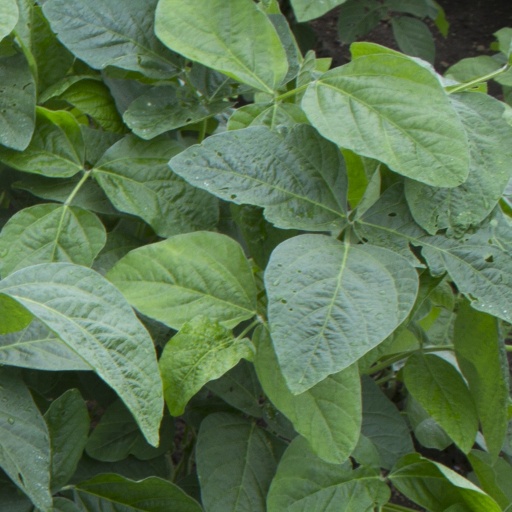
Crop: soybean